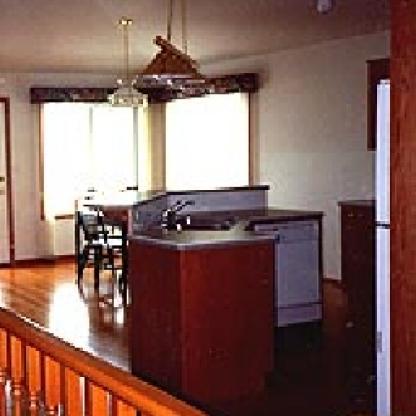
Scene: Indoor